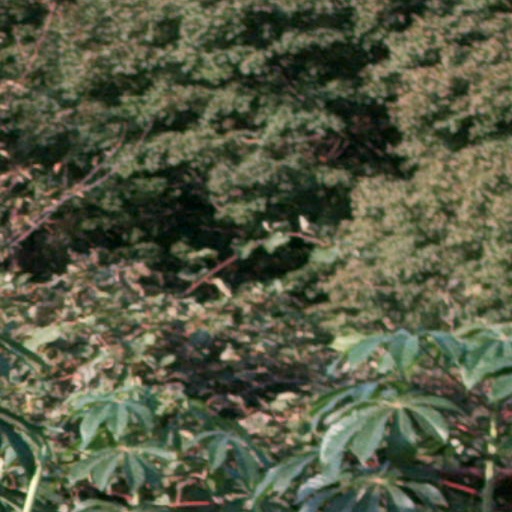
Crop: cassava